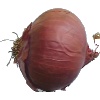
Label: Onion Red 1